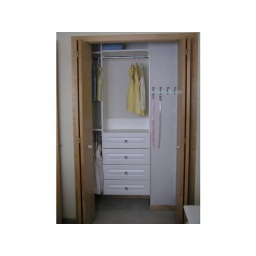
Closets For Life custom designs and builds closets for home or office in Minnesota. 952-484-0416